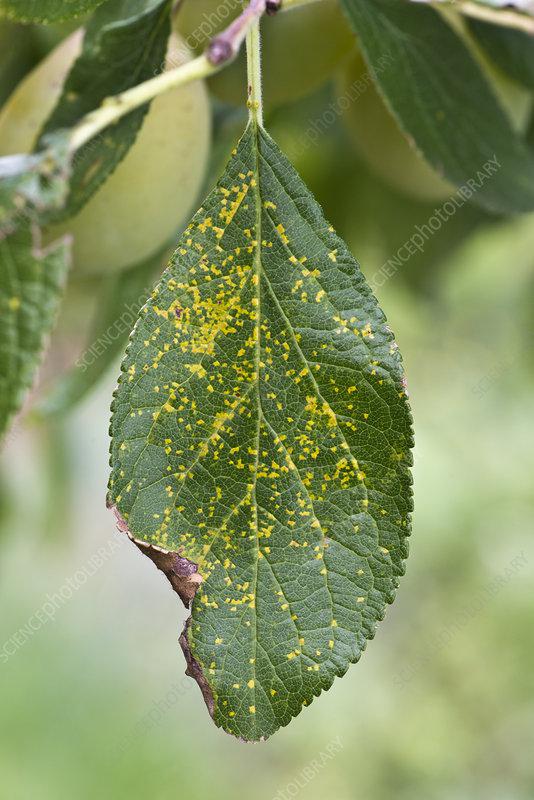
Plant: Plum
Disease: plum rust